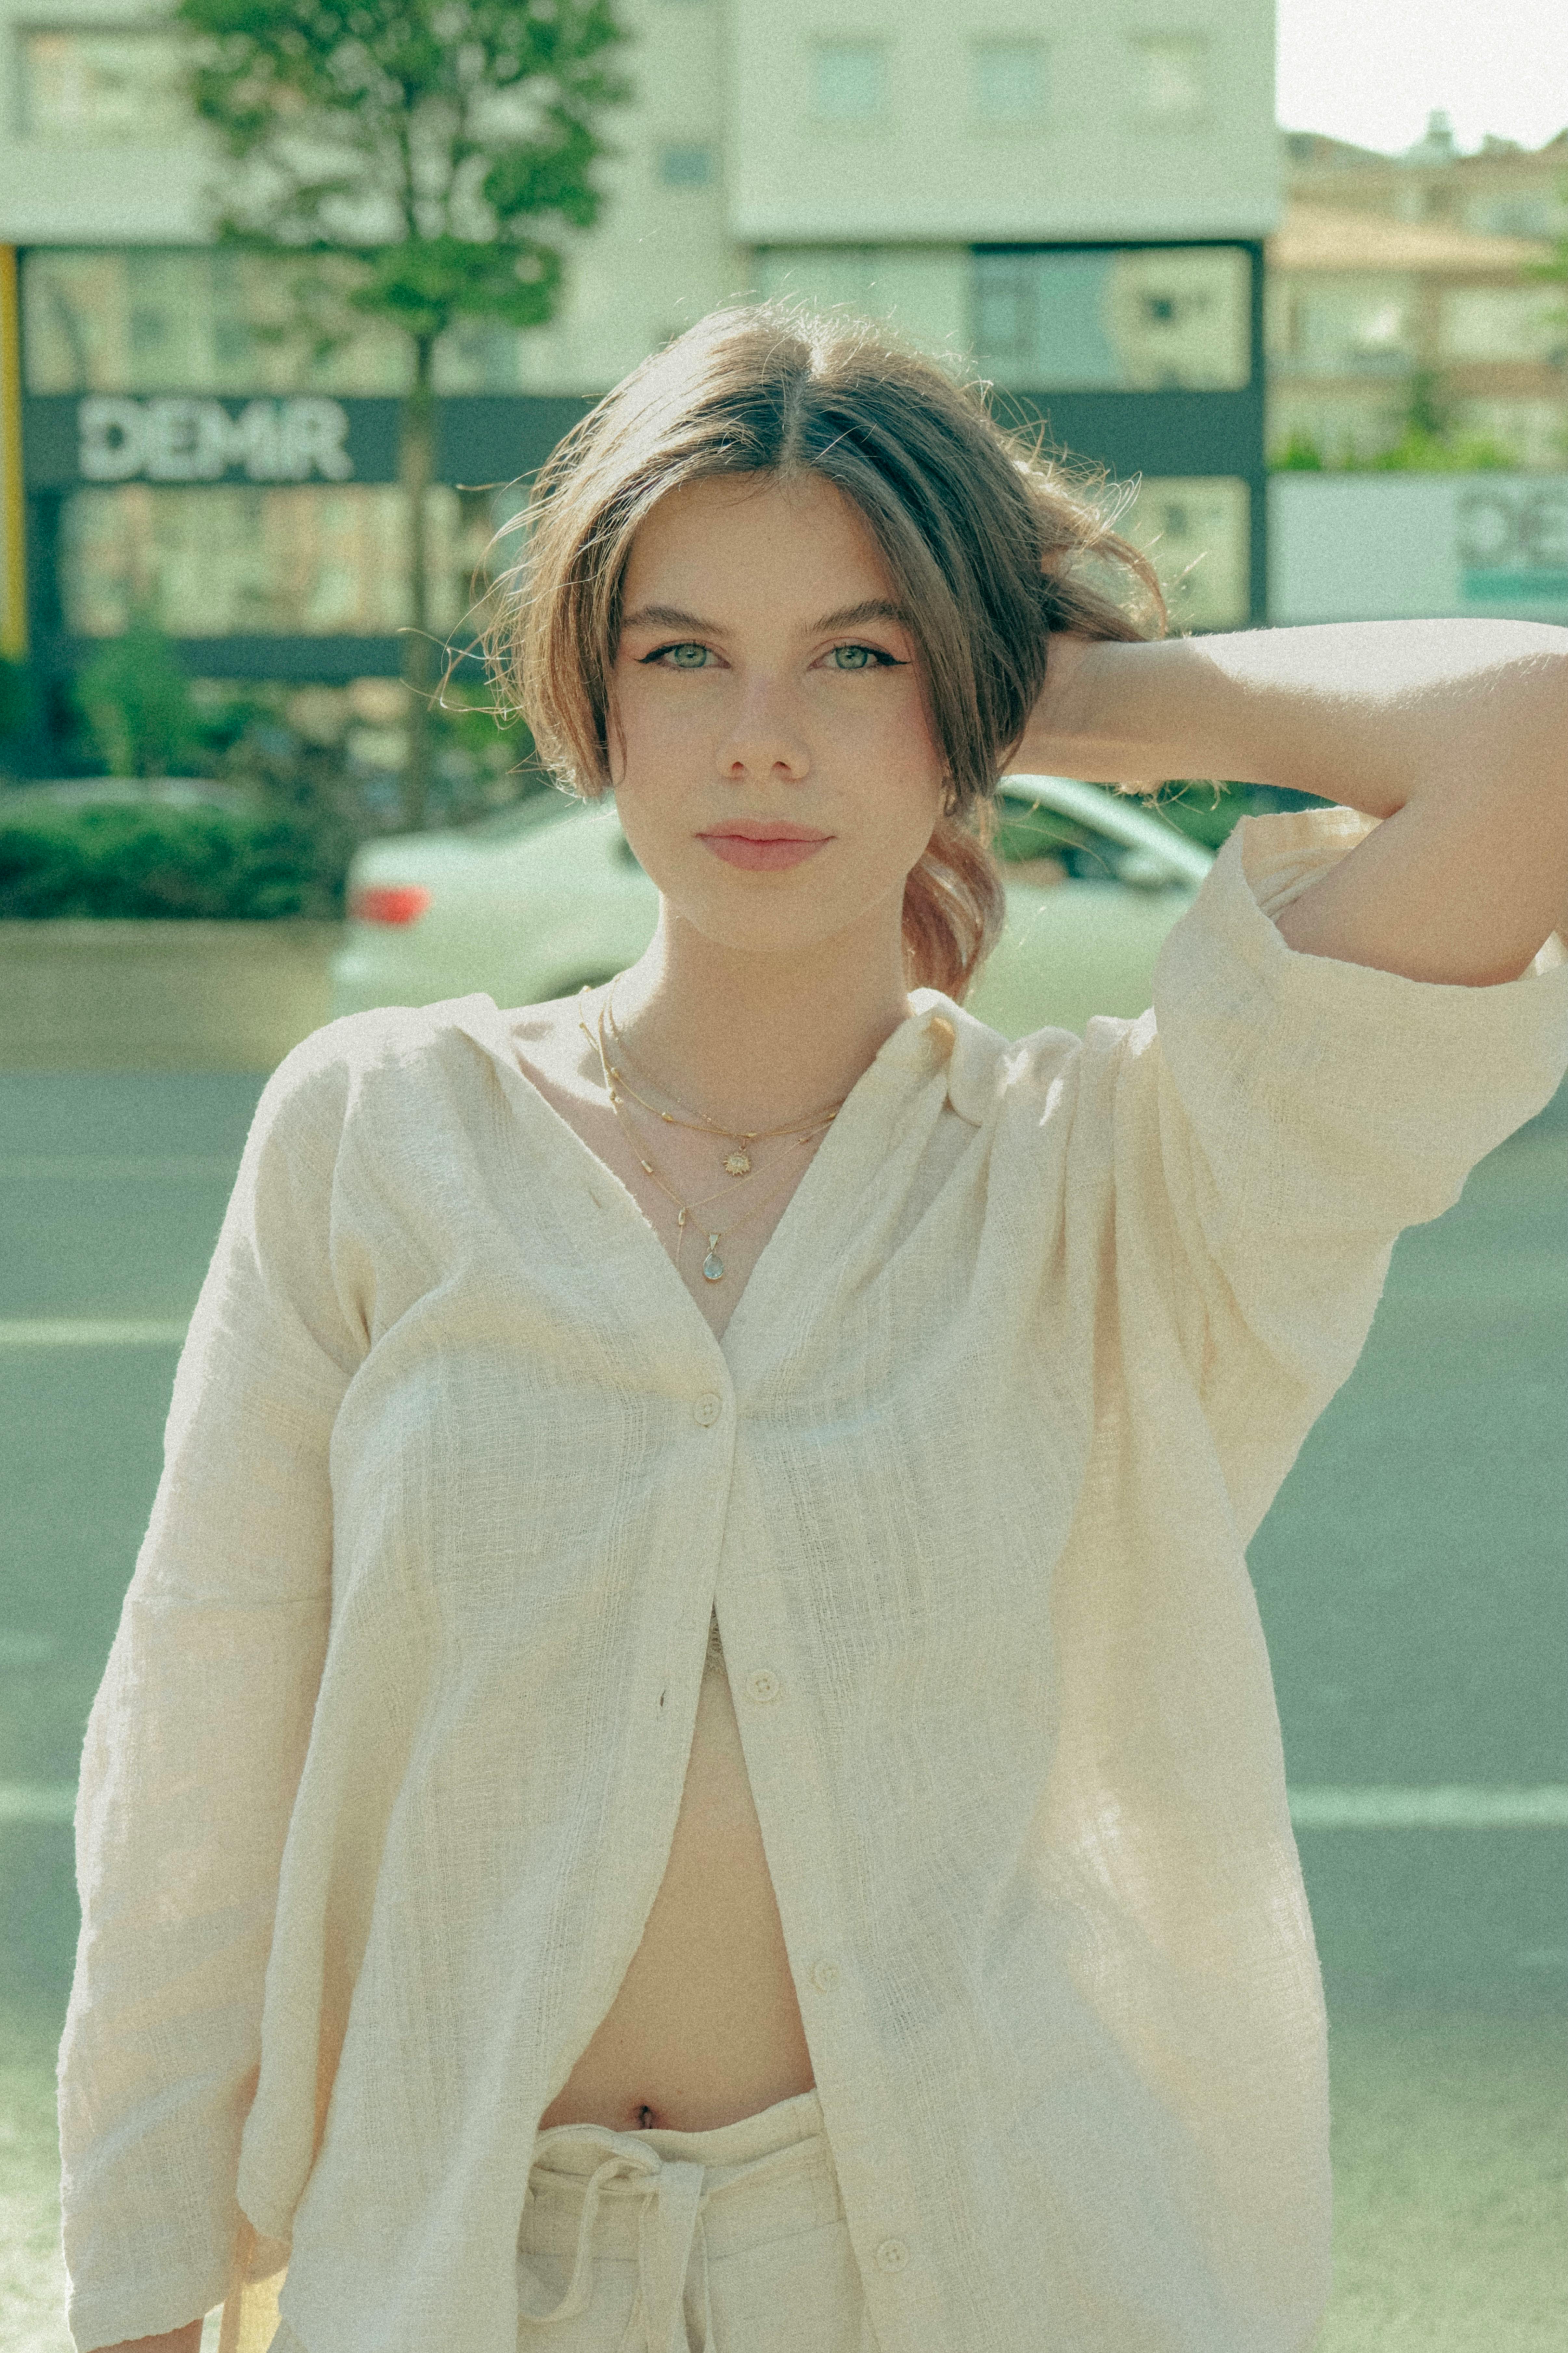
woman, face, joint, lip, shoulder, neck, flash photography, sleeve, waist, gesture, cool, trunk, happy, blazer, fashion design, thigh, fashion model, long hair, electric blue, abdomen, human leg, brown hair, formal wear, fashion accessory, chest, peach, top, portrait photography, photo shoot